Twenty-Four Eyes

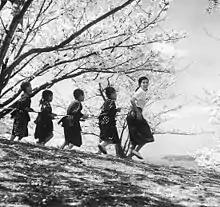
Still from the film

"Twenty-Four Eyes" was released in Japan by Shochiku on 15 September 1954, where it received generally positive reviews and was a commercial success. It received numerous awards, including the Blue Ribbon Award, the Mainichi Film Award and the Kinema Junpo Award for Best Film of 1954, and the Golden Globe Award.